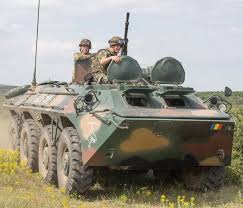
Label: BTR-70